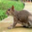
Label: squirrel